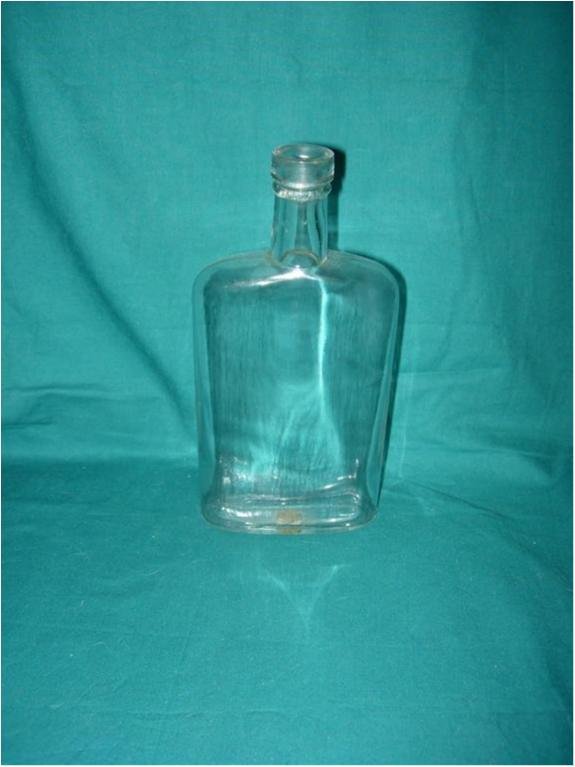
Waste category: glass